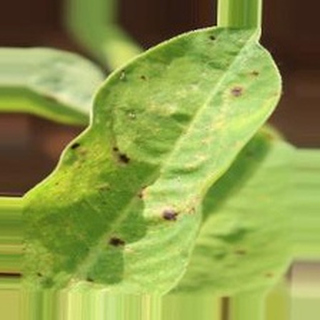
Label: groundnut_early_leaf_spot